Garland, Utah

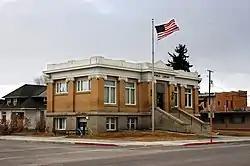
Carnegie Library in Garland, March 2010

It was a company town and was renamed after William Garland, the contractor who built the Utah Sugar Company factory at the location, completed in 1903. The company donated land to the LDS Church for a "ward chapel and amusement hall" and also built 14 homes, a hotel, and other buildings. The town had a general store, a bank, a post office, and a newspaper named "The Garland Globe" in 1906. By the 1920s there were other merchants, a flour mill, a Carnegie library, and a high school.